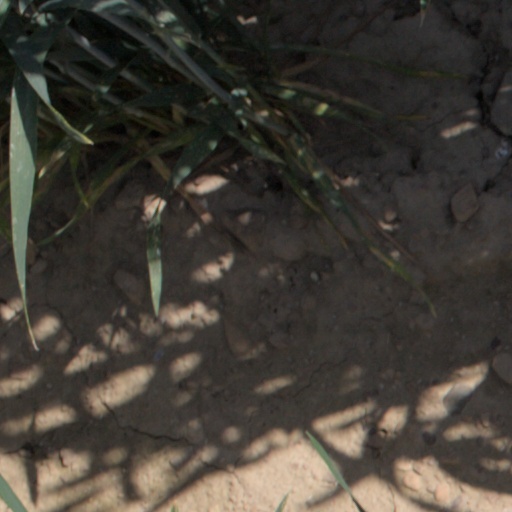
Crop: wheat